Germany women's national football team

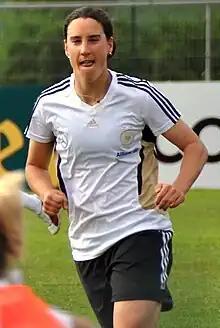
Birgit Prinz is the most capped German player with 214 caps, and the top ever scorer with 128.

Birgit Prinz, a former team captain who retired after the 2011 World Cup, holds the record for Germany for appearances, having played 214 times from 1994 to 2011. She is one of 21 German players to have reached 100 caps. Kerstin Stegemann is second, having played 191 times. Bettina Wiegmann, Germany's team captain during the 2003 World Cup win, comes fourth with 154 games. Prinz exceeded Wiegmann's record as the most capped player in November 2006. Prinz also held the record for most appearances by a European player until 15 June 2021, when she was surpassed by Sweden's Caroline Seger.